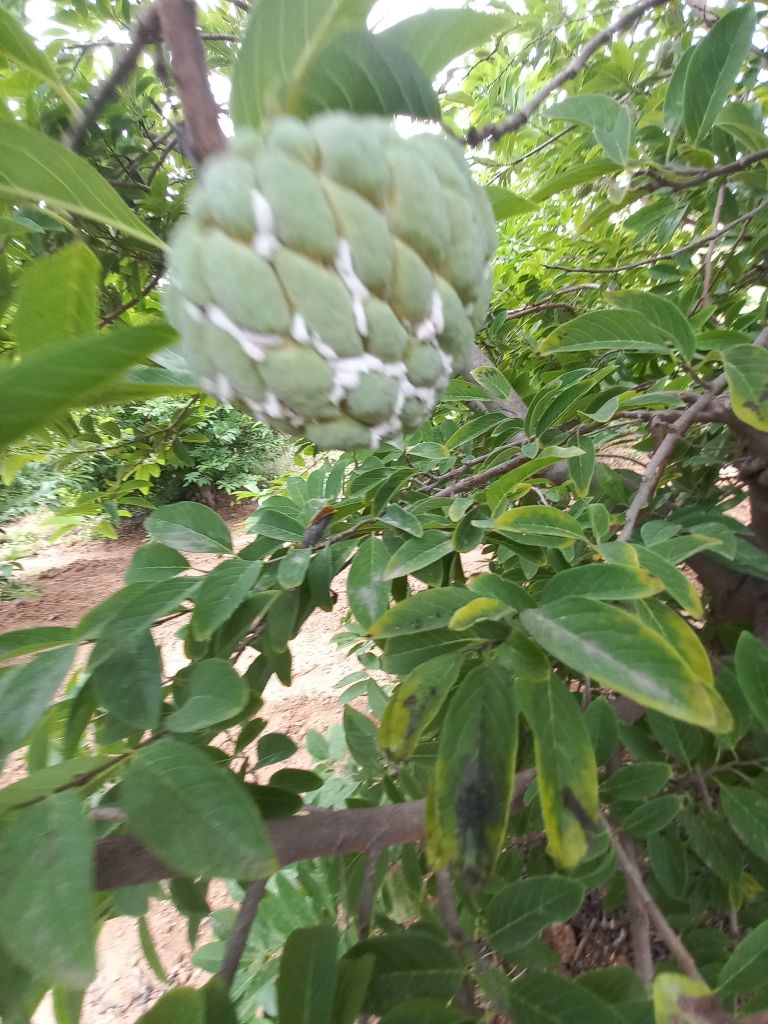
Disease label: Mealy Bug